Gisken Wildenvey

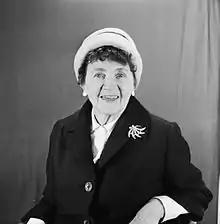
Gisken Wildenvey in 1964

Gisken Wildenvey (23 March 1892 – 14 January 1985) was a Norwegian novelist and author of short stories.